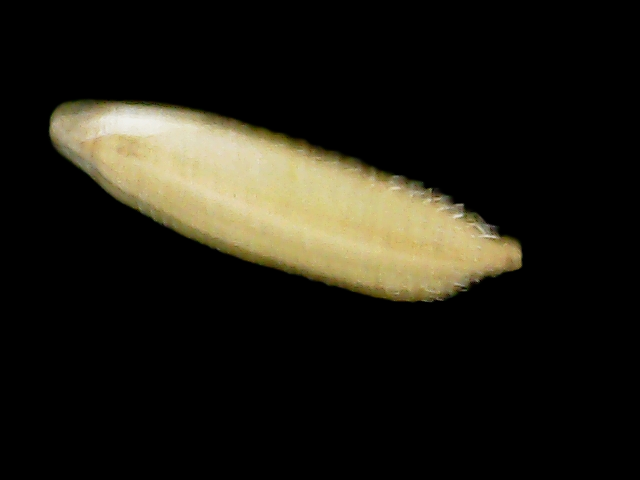
Rice variety: Binadhan11